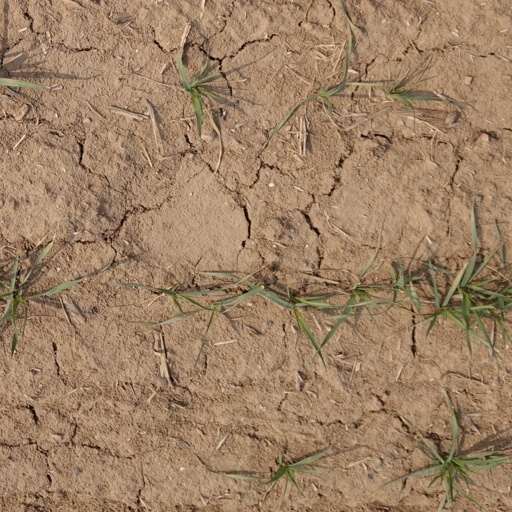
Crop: wheat